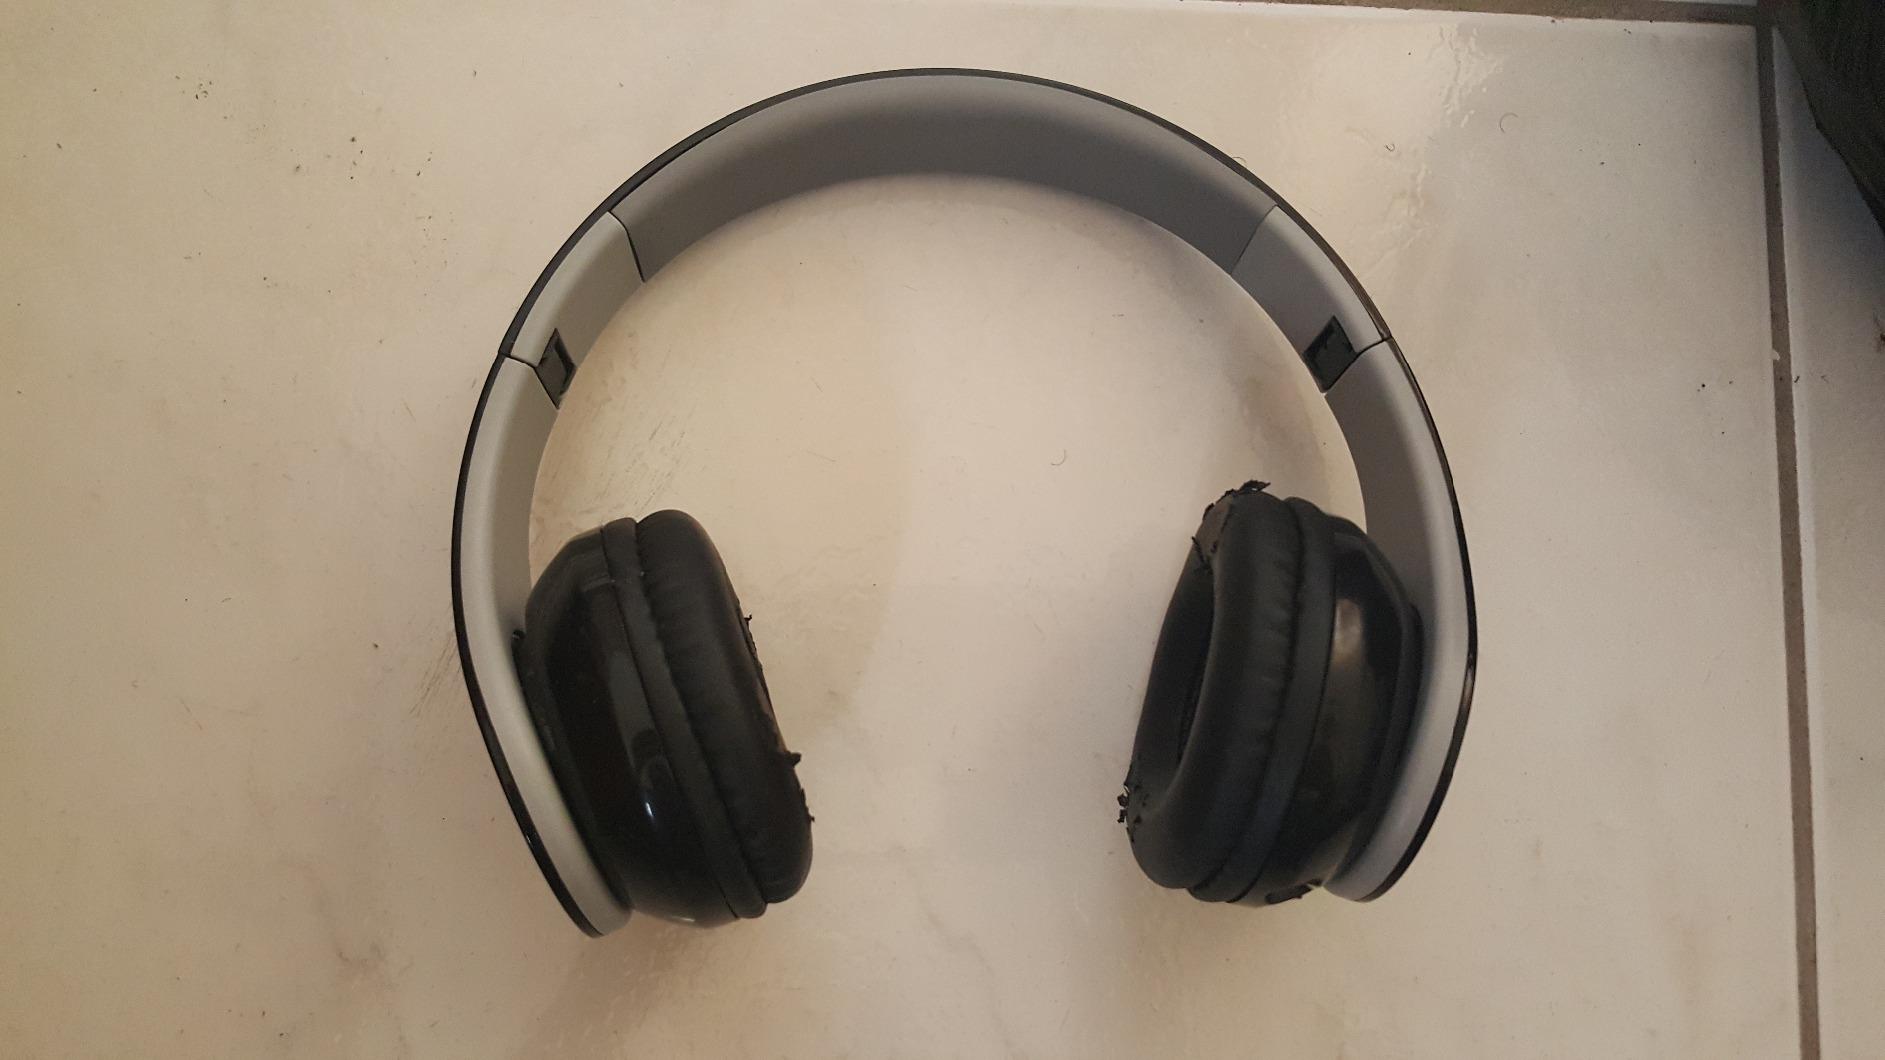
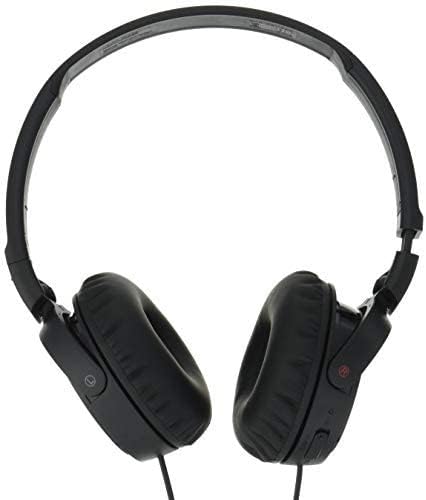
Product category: headphones
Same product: no